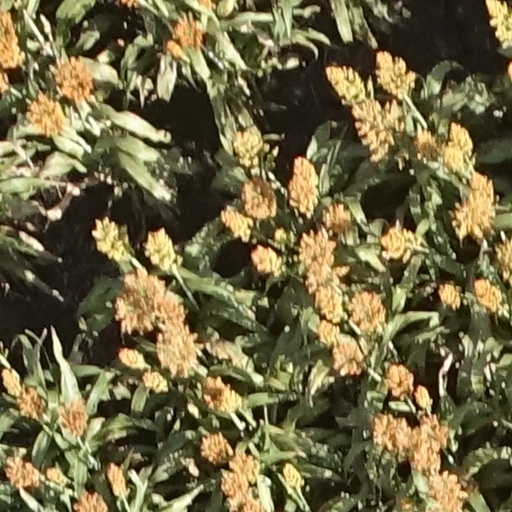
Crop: sorghum